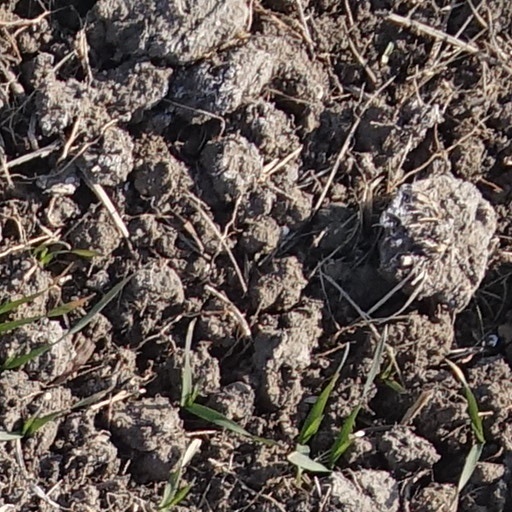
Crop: wheat